Domingo Mora

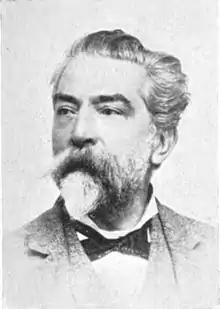
Portrait of Domingo Mora, c. 1895

Born in Catalonia, Spain, he studied sculpture in Barcelona and Madrid. He emigrated to Montevideo, Uruguay, where he married Laura Gaillard, a cultured French woman originally from the Bordeaux region of France. Laura Gaillard Mora had two sisters, Ernestina and Gabriella, who married into the Bacardi family, famous for its rum. They had two sons, both of whom became artists – F. Luis Mora (1874–1940) and Jo Mora (1876–1947).